Persecution of Jews

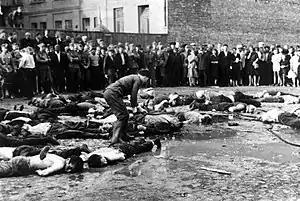
The Kaunas pogrom in German-occupied Lithuania, June 1941

The persecution of Jews reached its most destructive form in the policies of Nazi Germany, which made the destruction of Jews a high priority, starting with the persecution of Jews and culminating in the killing of approximately 6,000,000 Jews during World War II and the Holocaust from 1941 to 1945. Originally, the Nazis used death squads, the "Einsatzgruppen", to conduct massive open-air killings of Jews who lived in the territories that they conquered. By 1942, the Nazi leadership decided to implement the Final Solution, the genocide of the Jews of Europe, and increase the pace of the Holocaust by establishing extermination camps for the specific purpose of killing Jews as well as other perceived undesirables such as people who openly opposed Hitler.